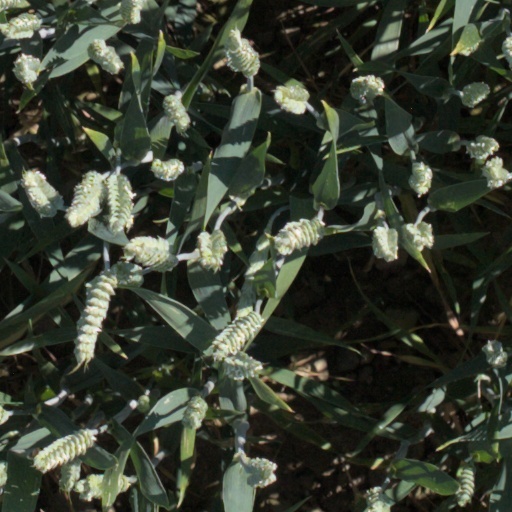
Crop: wheat